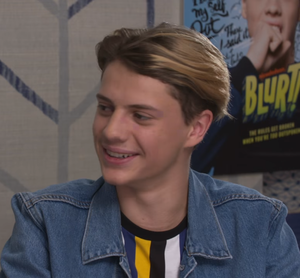
Jace Lee Norman est un acteur et producteur américain né le 21 mars 2000 à Corrales, Nouveau-Mexique. Il est surtout connu pour son rôle de Henry Hart / Kid Danger dans la série Henry Danger.